The Amazing Race en Discovery Channel 1

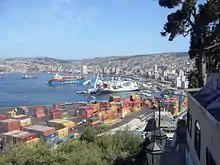
Teams spent the majority of this leg in the city of Valparaiso.

In this leg's Roadblock, one team member had to jump from a platform into the Pacific Ocean and swim 30 meters underneath the platform to receive next clue.